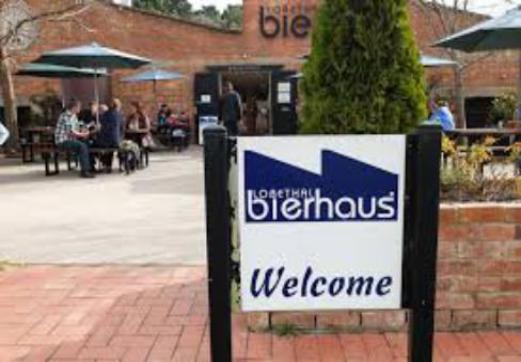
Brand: lobethal bierhaus
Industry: Food